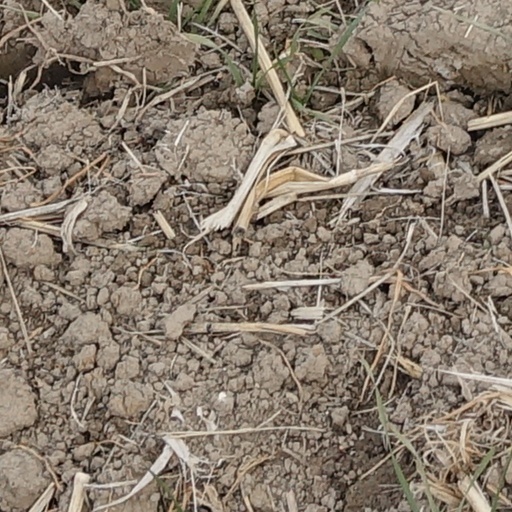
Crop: wheat